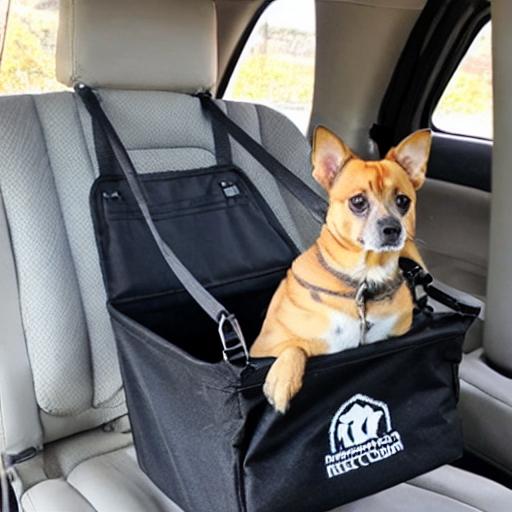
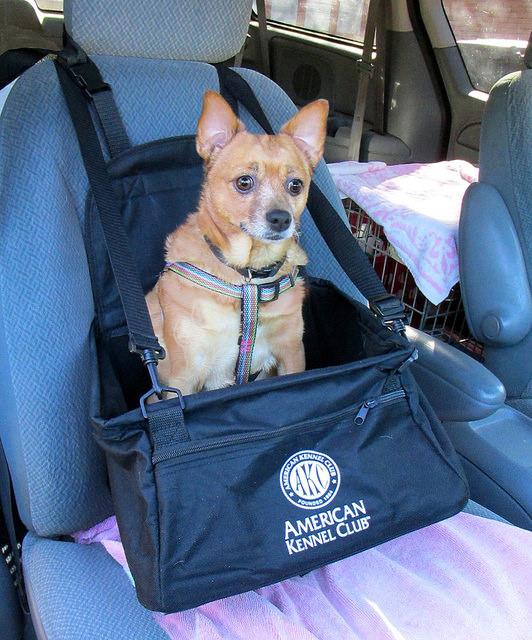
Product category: items_kennel
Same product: no